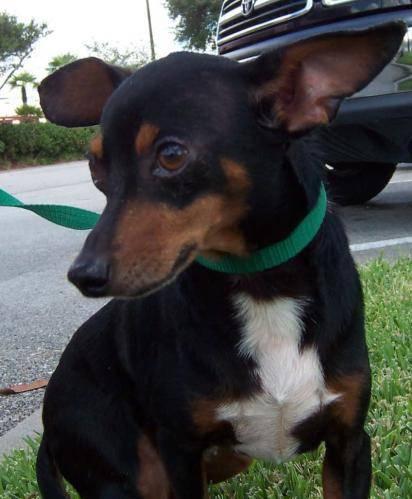
dog